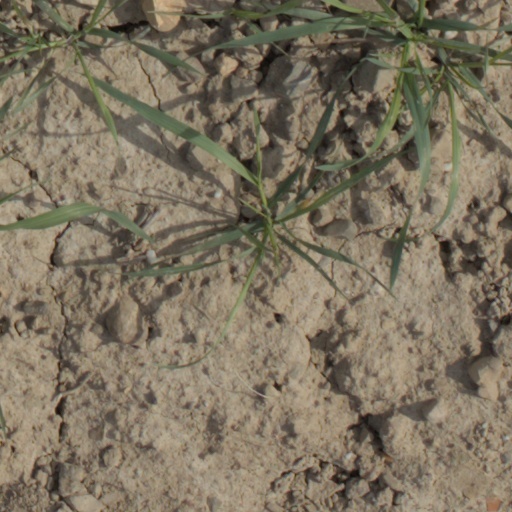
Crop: wheat